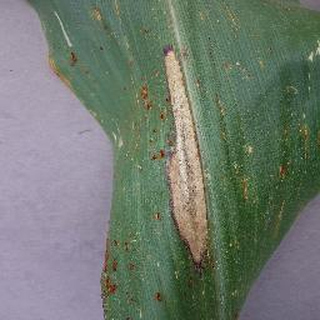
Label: corn_northern_leaf_blight